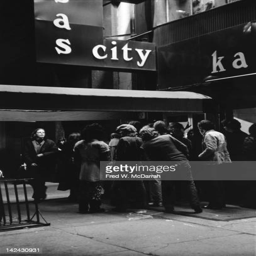
customers crowd around the entrance